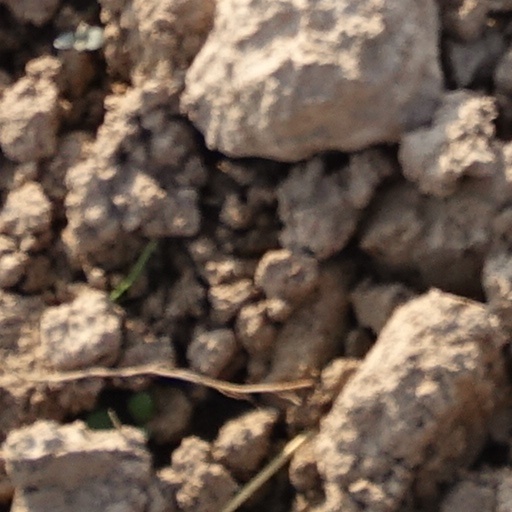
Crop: wheat